The Bell Hop

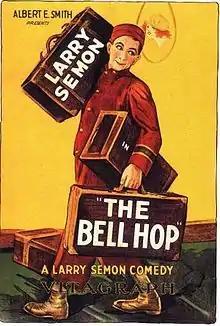
Film poster

The Bell Hop is a 1921 American silent comedy film directed by Larry Semon and Norman Taurog and featuring Oliver Hardy.